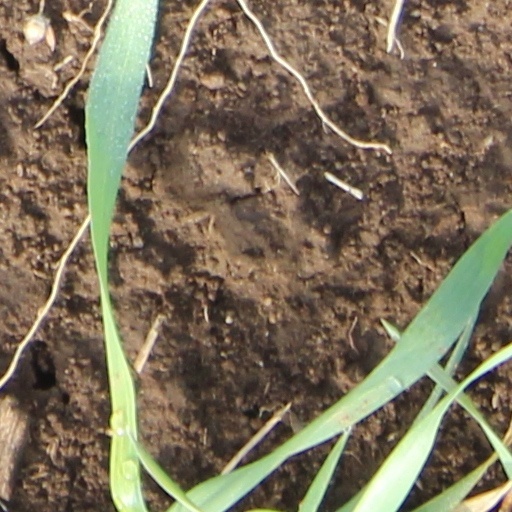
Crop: wheat